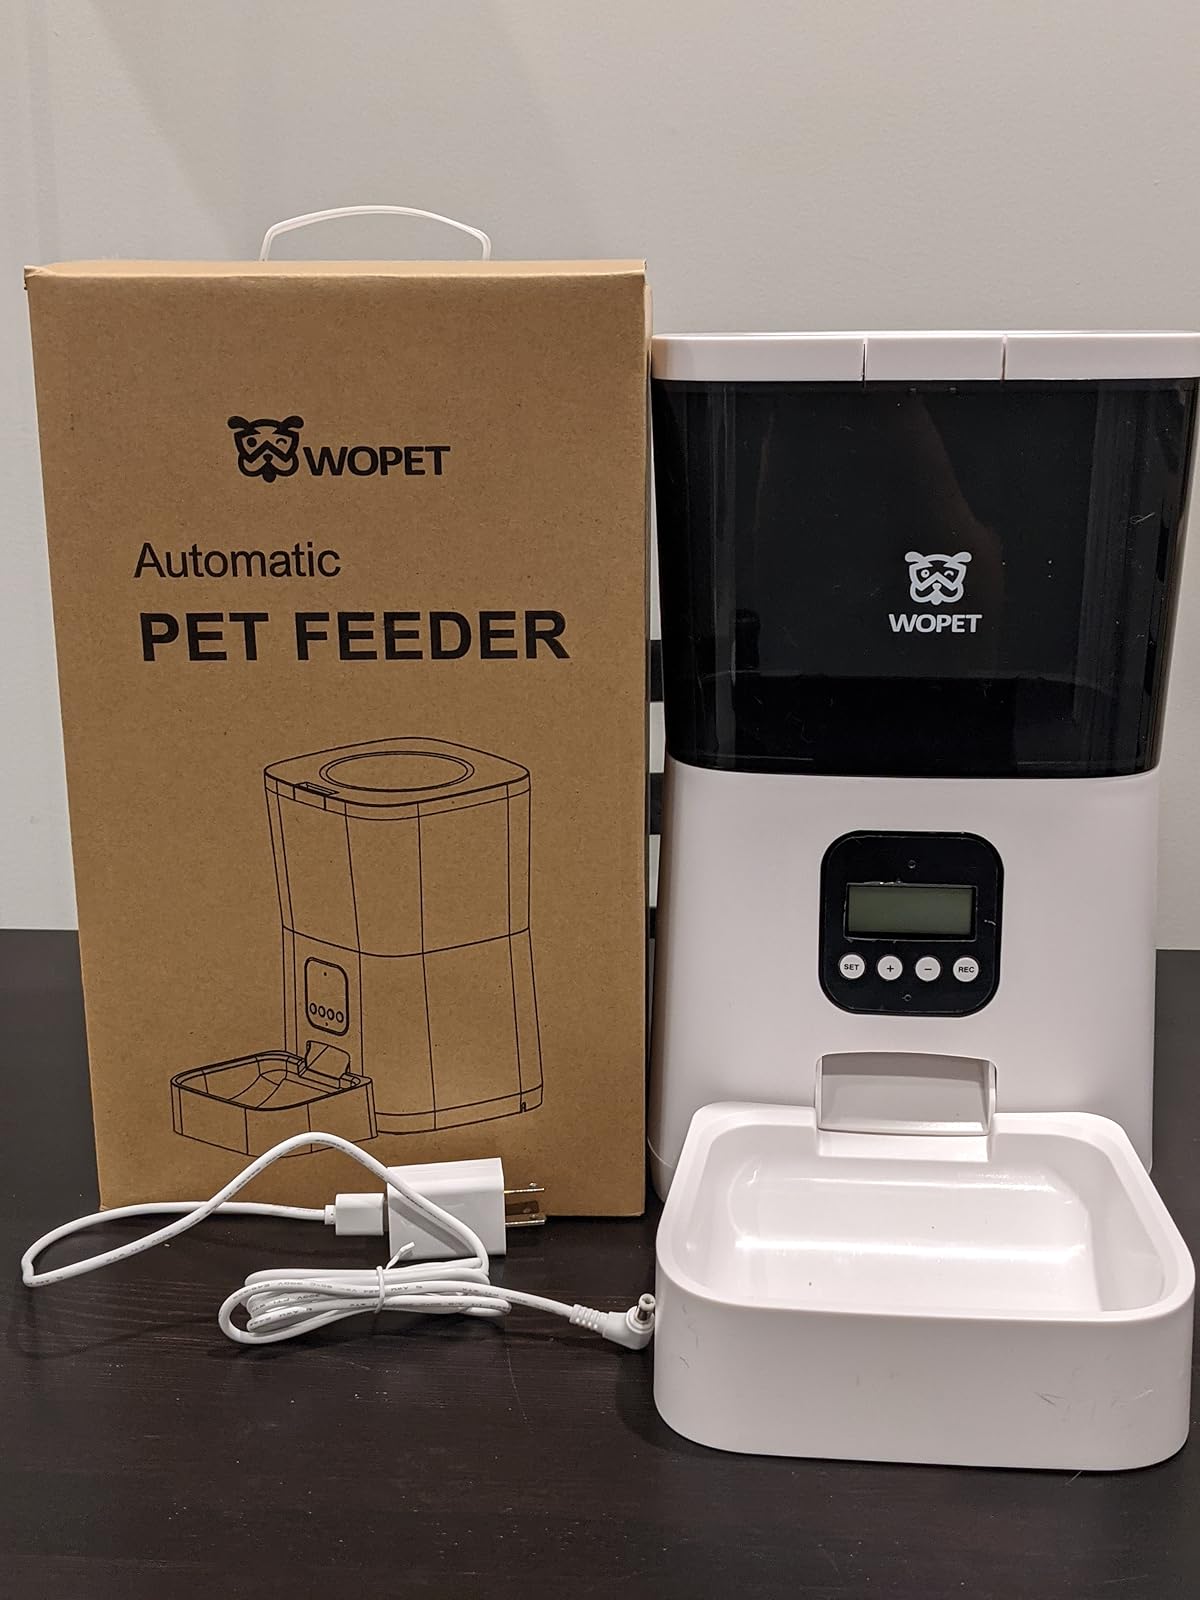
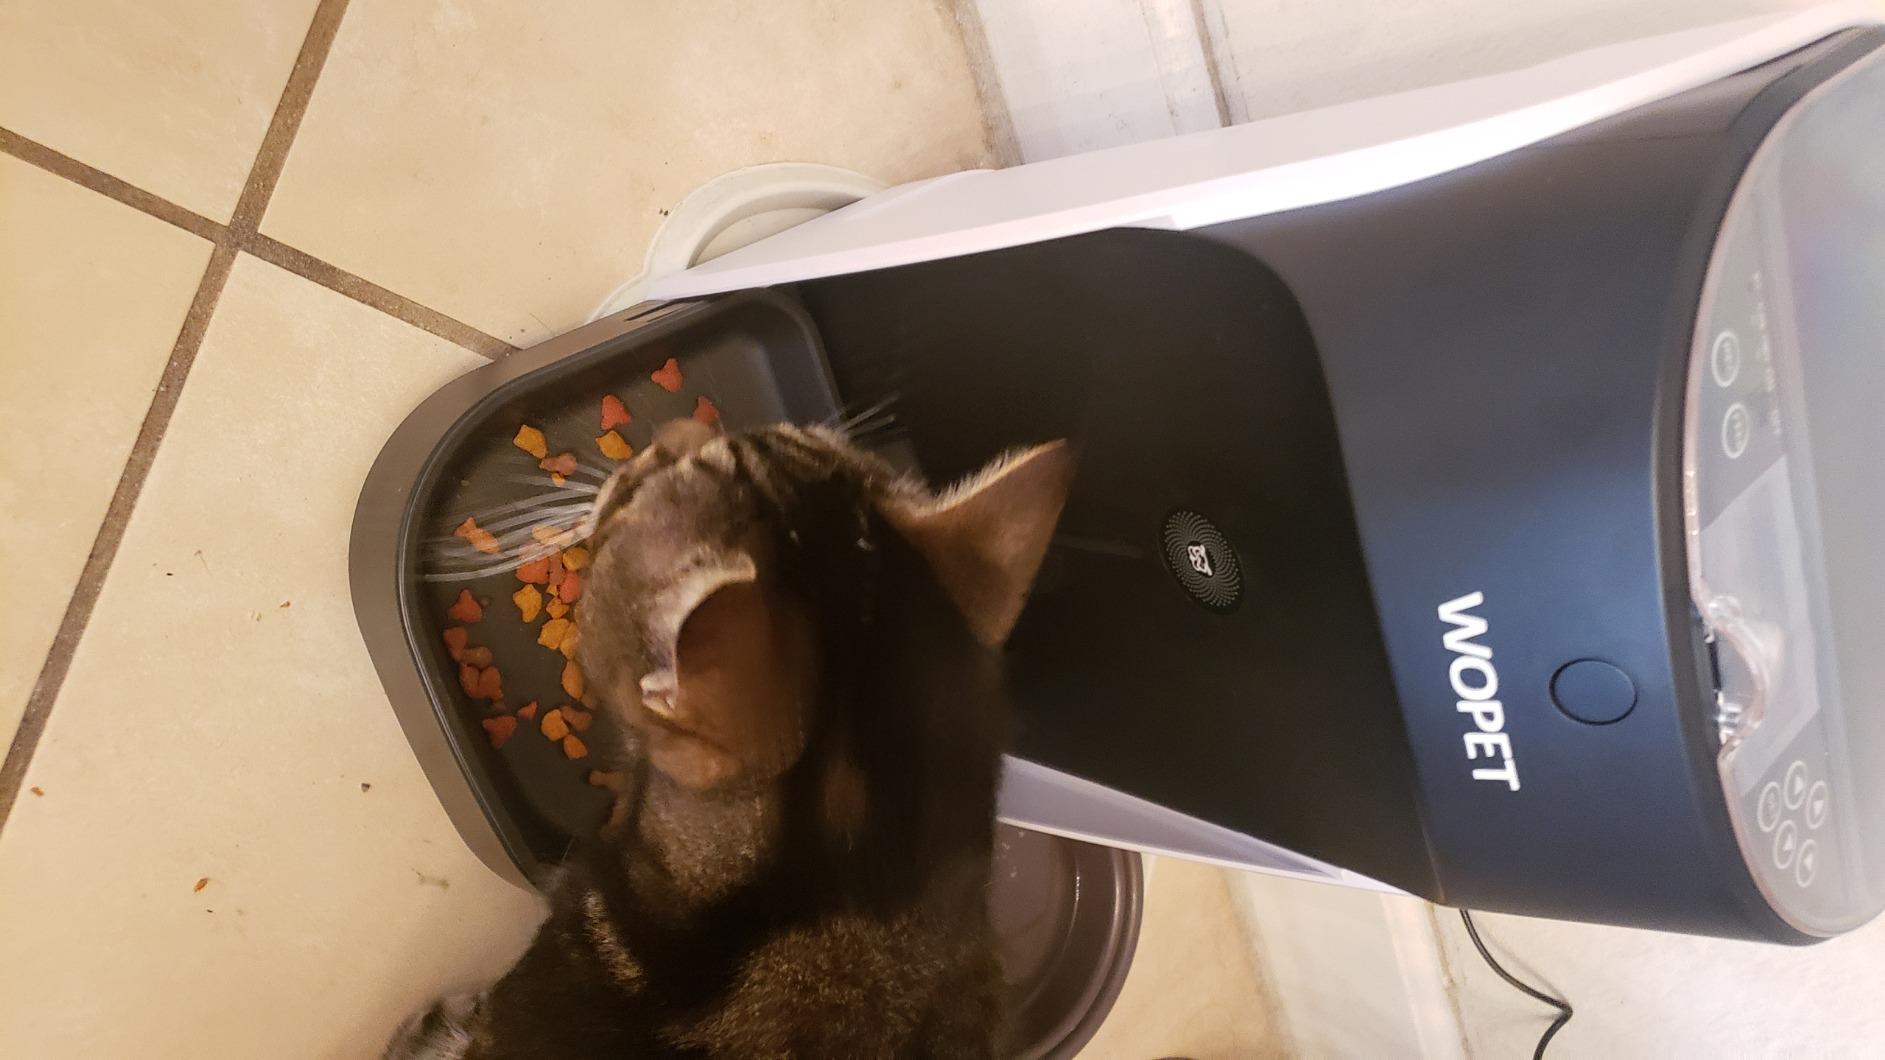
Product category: items_feeder
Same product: no